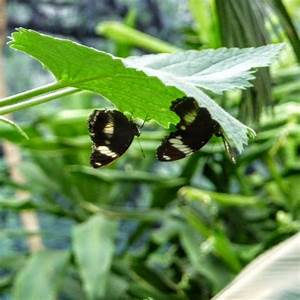
Label: butterfly